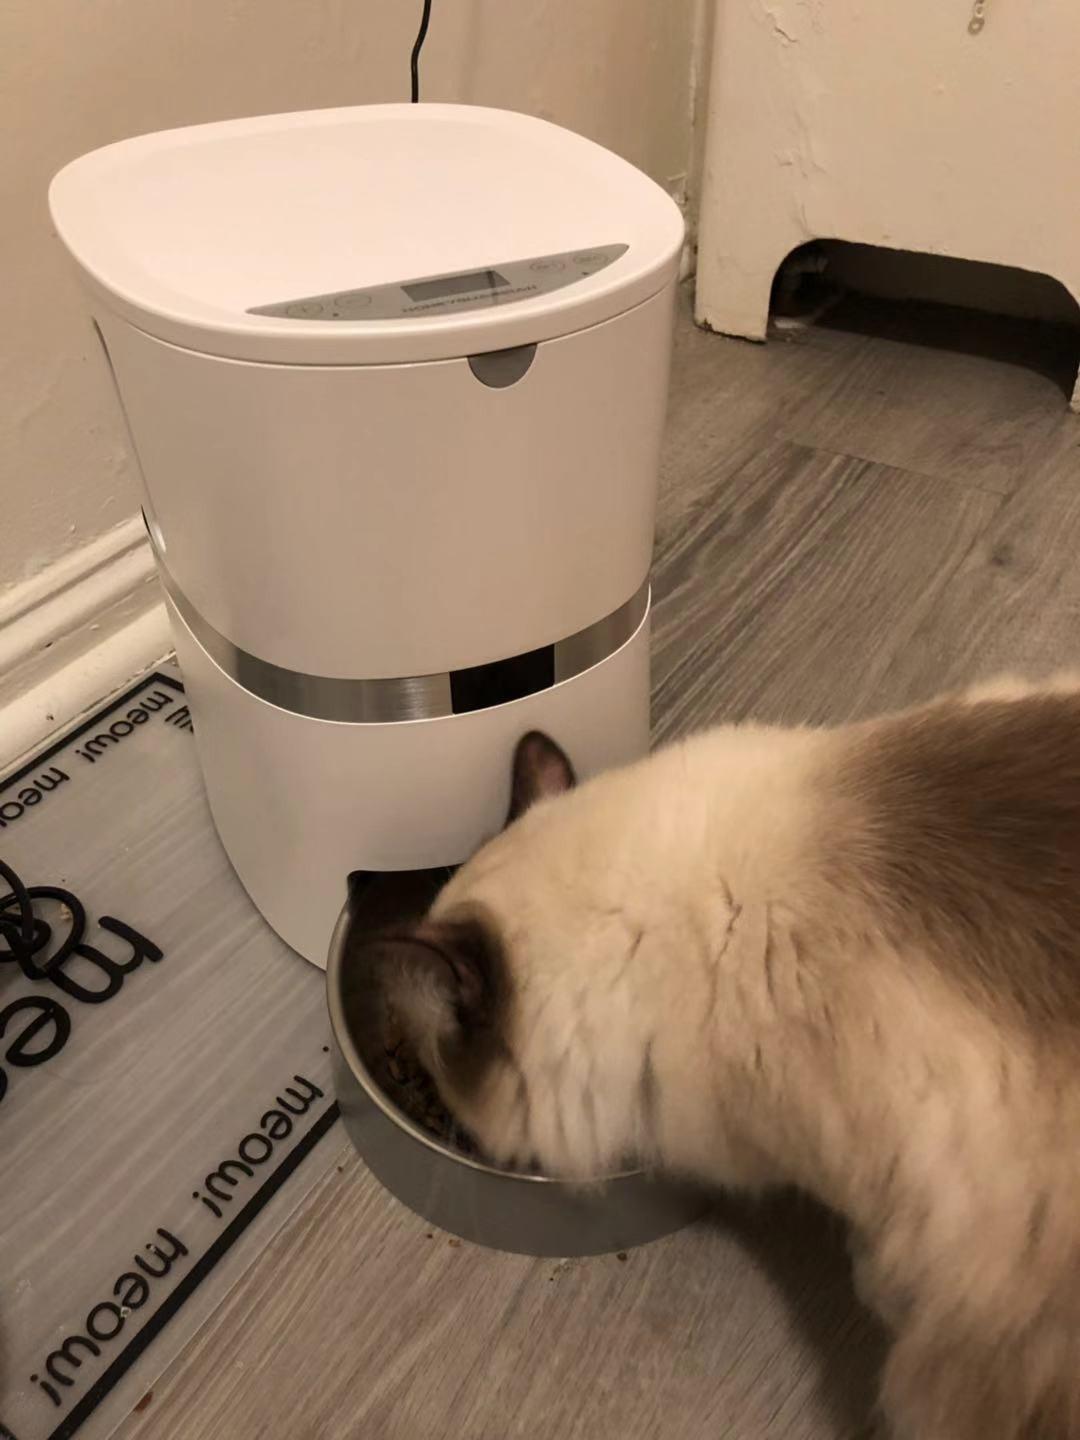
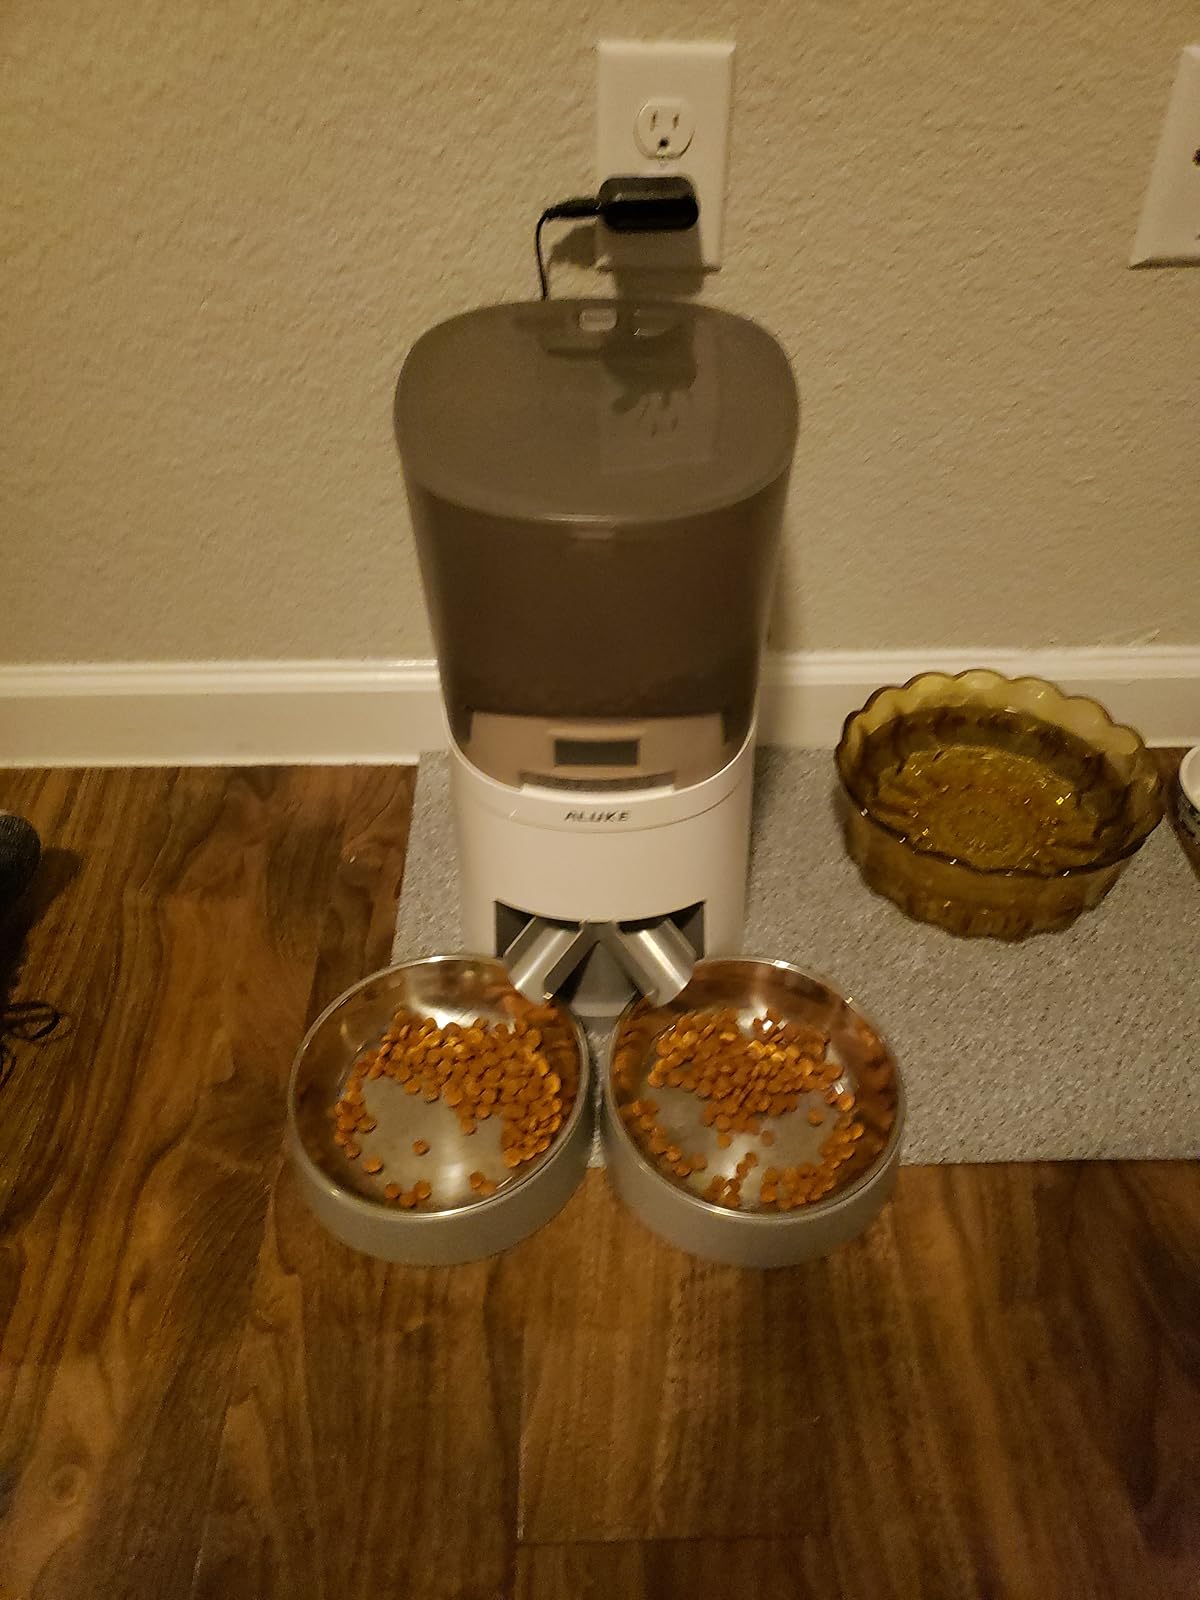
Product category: items_feeder
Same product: no